Guarino Guarini

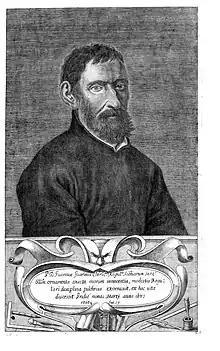
Guarino Guarini

Camillo Guarino Guarini (17 January 16246 March 1683) was an Italian architect of the Piedmontese Baroque, active in Turin as well as Sicily, France and Portugal. He was a Theatine priest, mathematician, and writer. His work represents the ultimate achievement of Italian Baroque structural engineering, creating in stone what could be attempted today in reinforced concrete. Together with Francesco Borromini, Guarini is the most renowned exponent of the anti-classical, anti-Vitruvian trend that dominated Italian architecture after Michelangelo but increasingly lost ground from the late 17th century. His subtly designed buildings, crowned with daring and complex domes, were ignored in Italy outside Piedmont, but illustrations published in 1686 and again in Guarini’s treatise "Architettura civile" (1737) proved a fruitful source of inspiration in the development of south German and Austrian late Baroque and Rococo architecture.